Royal Australian Army Educational Corps

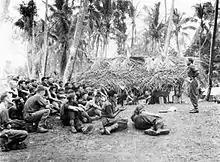
An Australian Education Officer lectures soldiers from the 6th Division, Maprik, July 1945

Throughout its history, the corps has deployed members to support Australian forces deployed on operations. Initially, they deployed to Japan as part of the British Commonwealth Occupation Force, where they provided education support for service personnel and their children. Later, members of the corps were sent to Korea during the Korean War, where they were attached at battalion level to provide soldiers with training in the field. During the Vietnam War, RAAEC personnel were deployed to support the 1st Australian Task Force at Nui Dat.